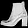
Label: Ankle boot